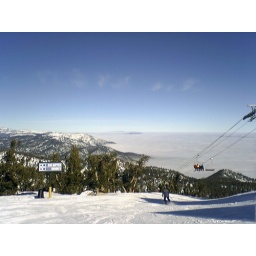
At the top of the mountain we could see the clouds since we were above them